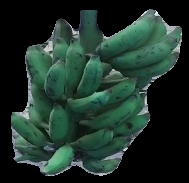
Variety: elakki-bale
Grade: grade3